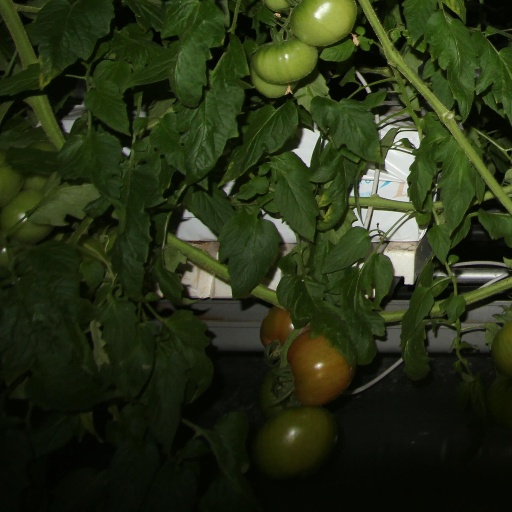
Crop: tomato